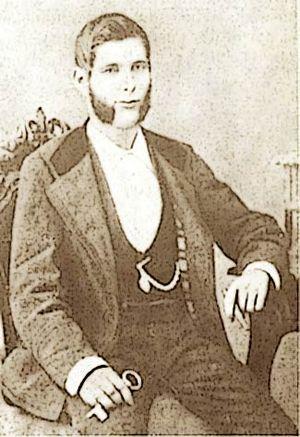
La clef d'or du chant est une récompense historique du monde du flamenco, qui a été accordée, depuis sa création en 1868, en cinq occasions, à Tomás el Nitri, Manuel Vallejo, Antonio Mairena, Camarón de la Isla et Fosforito.
Tomás Francisco Lázaro de la Santa Trinidad Ortega López, né à El Puerto de Santa María le 17 décembre 1838 et mort à Jerez de la Frontera le 2 novembre 1877, et connu sous le nom de El Nitri, est un chanteur gitan de flamenco.
Le flamenco est un genre musical et une danse datant du XVIIIᵉ siècle qui se danse seul, créé par le peuple andalou, sur la base d'un folklore populaire issu des diverses cultures qui s'épanouiront au long des siècles en Andalousie.